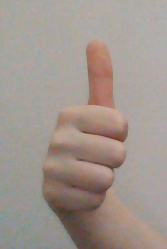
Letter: aleff